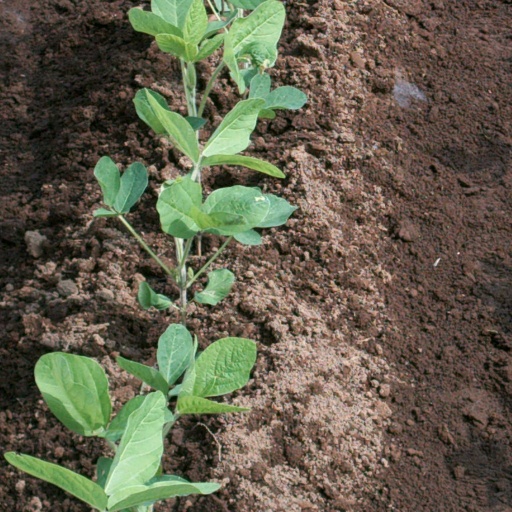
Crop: soybean